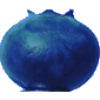
Label: huckleberry